Liberal Democratic Party (Japan)

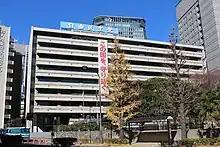
Liberal Democratic Hall Bldg., Headquarters of the LDP in Tokyo

The LDP managed to consistently win elections for over three decades, and the LDP's decades in power allowed it to establish a highly stable process of policy formation. This process would not have been possible if other parties had secured parliamentary majorities. LDP strength was based on an enduring, although not unchallenged, coalition of big business, small business, agriculture, professional groups, and other interests. Elite bureaucrats collaborated closely with the party and interest groups in drafting and implementing policy. In a sense, the party's success was a result not of its internal strength but of its weakness. It lacked a strong, nationwide organization or consistent ideology with which to attract voters. Its leaders were rarely decisive, charismatic, or popular. But it functioned efficiently as a locus for matching interest group money and votes with bureaucratic power and expertise. This arrangement resulted in corruption, but the party could claim credit for helping to create economic growth and a stable, middle-class Japan.